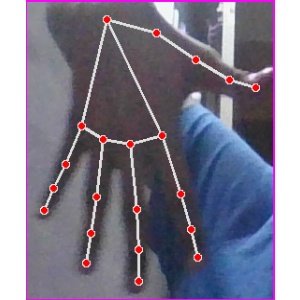
अक्षर: ढ